Gender role

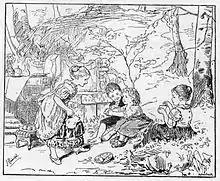
An 1883 German illustration of children playing house

Ideas of appropriate gendered behavior vary among cultures and era, although some aspects receive more widespread attention than others. In the "World Values Survey", responders were asked if they thought that wage work should be restricted to only men in the case of shortage in jobs: in Iceland the proportion that agreed with the proposition was 3.6%; while in Egypt it was 94.9%.